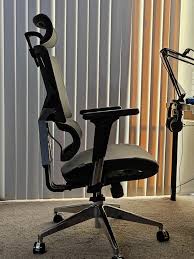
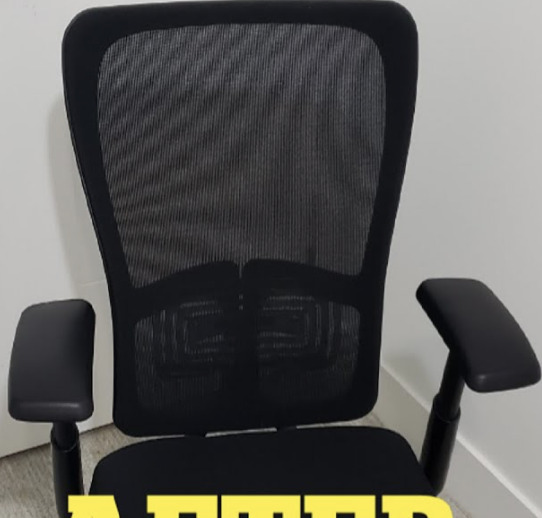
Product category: items_chair
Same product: no